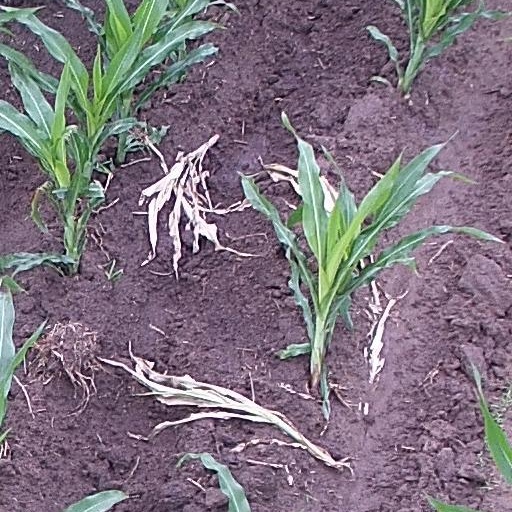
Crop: maize; corn